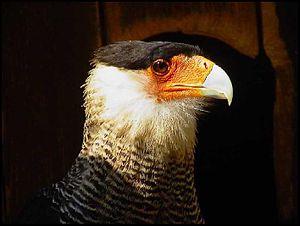
La province de Terre de Feu est une région administrative de l'Argentine située sur la grande île de la Terre de Feu, en Patagonie argentine. L'Argentine revendique le rattachement à la province des Malouines, de l'archipel de Géorgie du Sud-et-les Îles Sandwich du Sud et d'une partie de l'Antarctique. C'est la raison pour laquelle le nom complet de la région est « Terre de Feu, Antarctique et îles de l’Atlantique sud ».
Le Caracara huppé ou Caracara à crête est une espèce de rapaces de grande taille de la famille des falconidés.
Catamarca est une province du nord-ouest de l'Argentine. Elle est entourée des provinces de Salta au nord, Tucumán et Santiago del Estero à l'est, Córdoba au sud-est, et La Rioja au sud. À l'ouest, elle est contiguë au Chili.